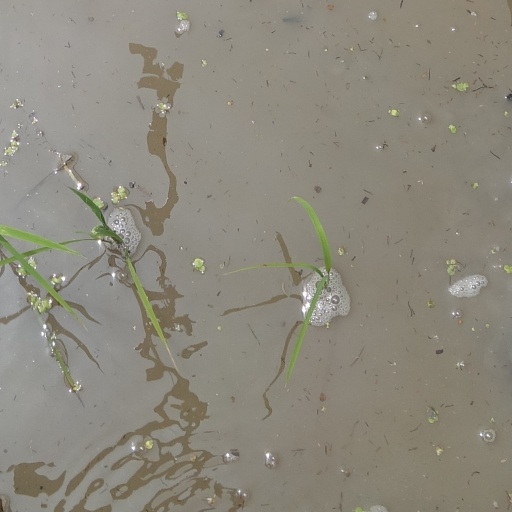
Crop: rice